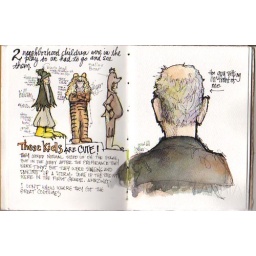
more theater in the mountains and another person sitting in front of me.